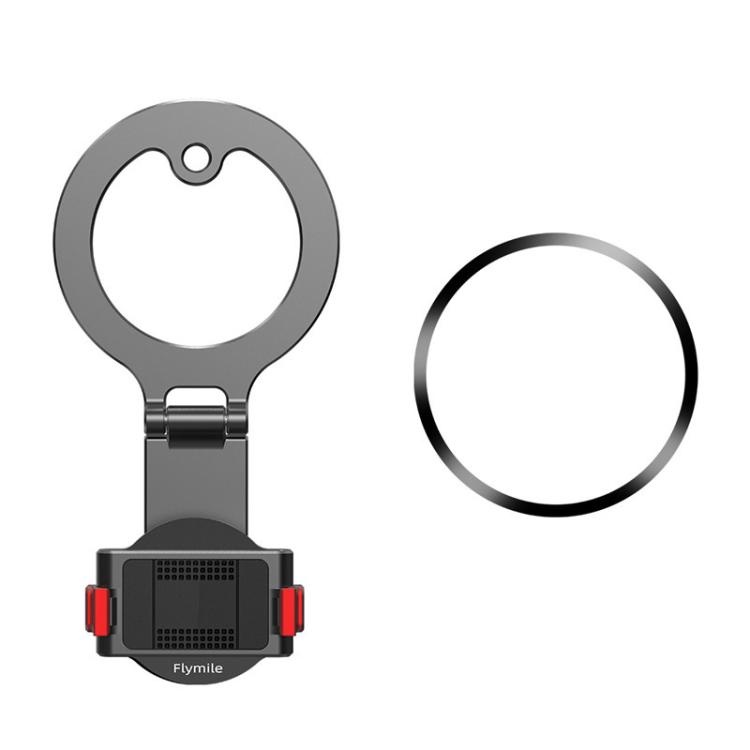
Soporte magnético de liberación rápida Flymile para DJI Osmo Action 3/4/5 Pro/Osmo 360 (negro)
1. Diseño plegable compacto, cabe en la palma de la mano, fácil de transportar. 2. Posiciones de cámara duales, pantalla expandible y monitor de apuntador. 3. Estructura ajustable en tres ejes, con cambio libre entre disparo horizontal y vertical, control preciso del ángulo. 4. Adaptable a diversos escenarios de uso, fijación magnética Magsafe y métodos de fijación con orificio de 1/4 de tornillo. 5. Material de aleación de aluminio de alta precisión, ligero y duradero, eficiente disipación del calor y resistente a la corrosión. 6. Sistema dual de desmontaje rápido y fijación magnética potente, cambio de dispositivo en un segundo, estable y sin caídas, junta de silicona, antideslizante y con absorción de impactos. 7. Compatible con jaulas para conejos originales y de terceros, manteniendo sus funciones y capacidad de expansión. 8. Compatible con varillas de extensión y trípodes, con libre transformación. 9. Tamaño: aprox. 5,8 x 11,7 x 2,3 cm. 10. Peso: aprox. 56,8 g. Contenido del paquete: - Soporte magnético de liberación rápida.1 - Anillo magnético x 1
Brand: Flymile
Category: Cameras & Optics > Camera & Optic Accessories > Camera Parts & Accessories > Camera Grips